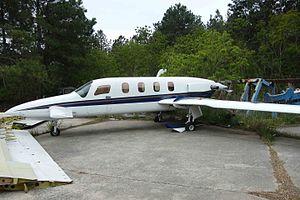
Le Jetcruzer est un avion d’affaires turbopropulsé développé par AASI. Il offre une configuration inhabituelle, le turbopropulseur entrainant une hélice propulsive étant installé à l’arrière du fuselage. Un empennage canard et deux dérives coiffant l’aile en flèche complètent l’ensemble. Cette configuration a été retenue dans un souci d’économies et de performances. La position du moteur, à l’arrière du fuselage, permet de réduire la trainée, la configuration canard permet de placer la voilure plus en arrière et d’éviter le passage du longeron de l’aile dans la cabine. Le Jetcruzer est également dépourvu de volets de courbure, d’où des économies de fabrication, un gain de masse et moins de travail pour le pilote. L’aile a une structure métallique, le fuselage est réalisé en matériaux composites.